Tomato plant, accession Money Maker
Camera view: vertical (180 deg); turntable rotation: 30 degrees
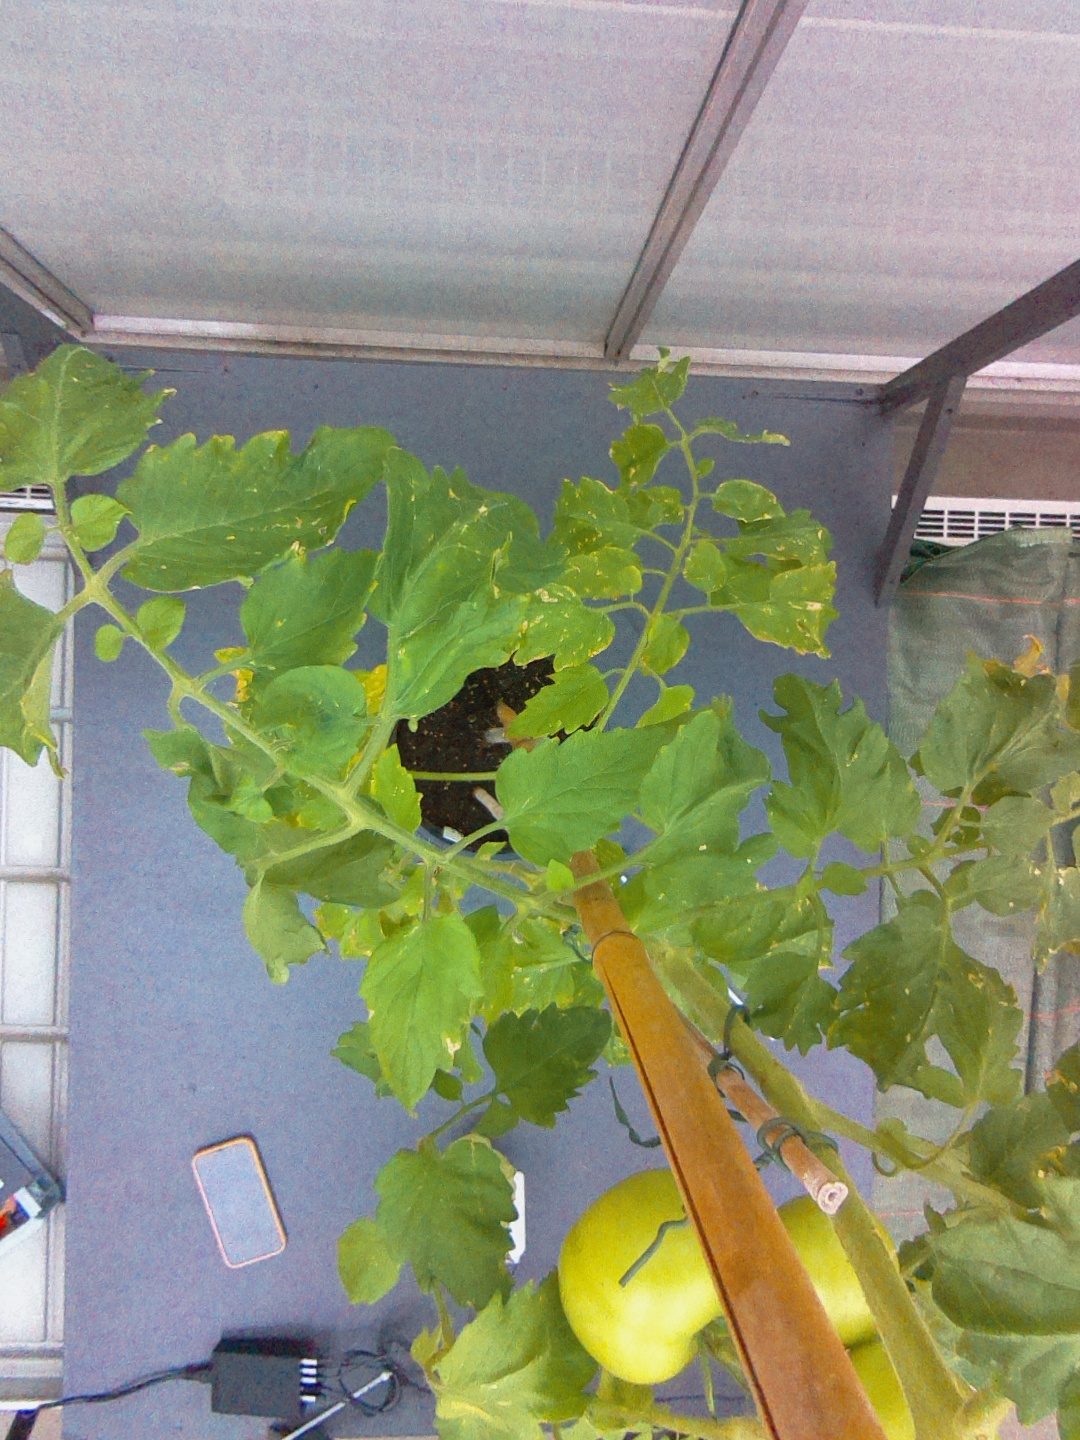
BBCH growth stage 77: 70%-80% of final fruit size